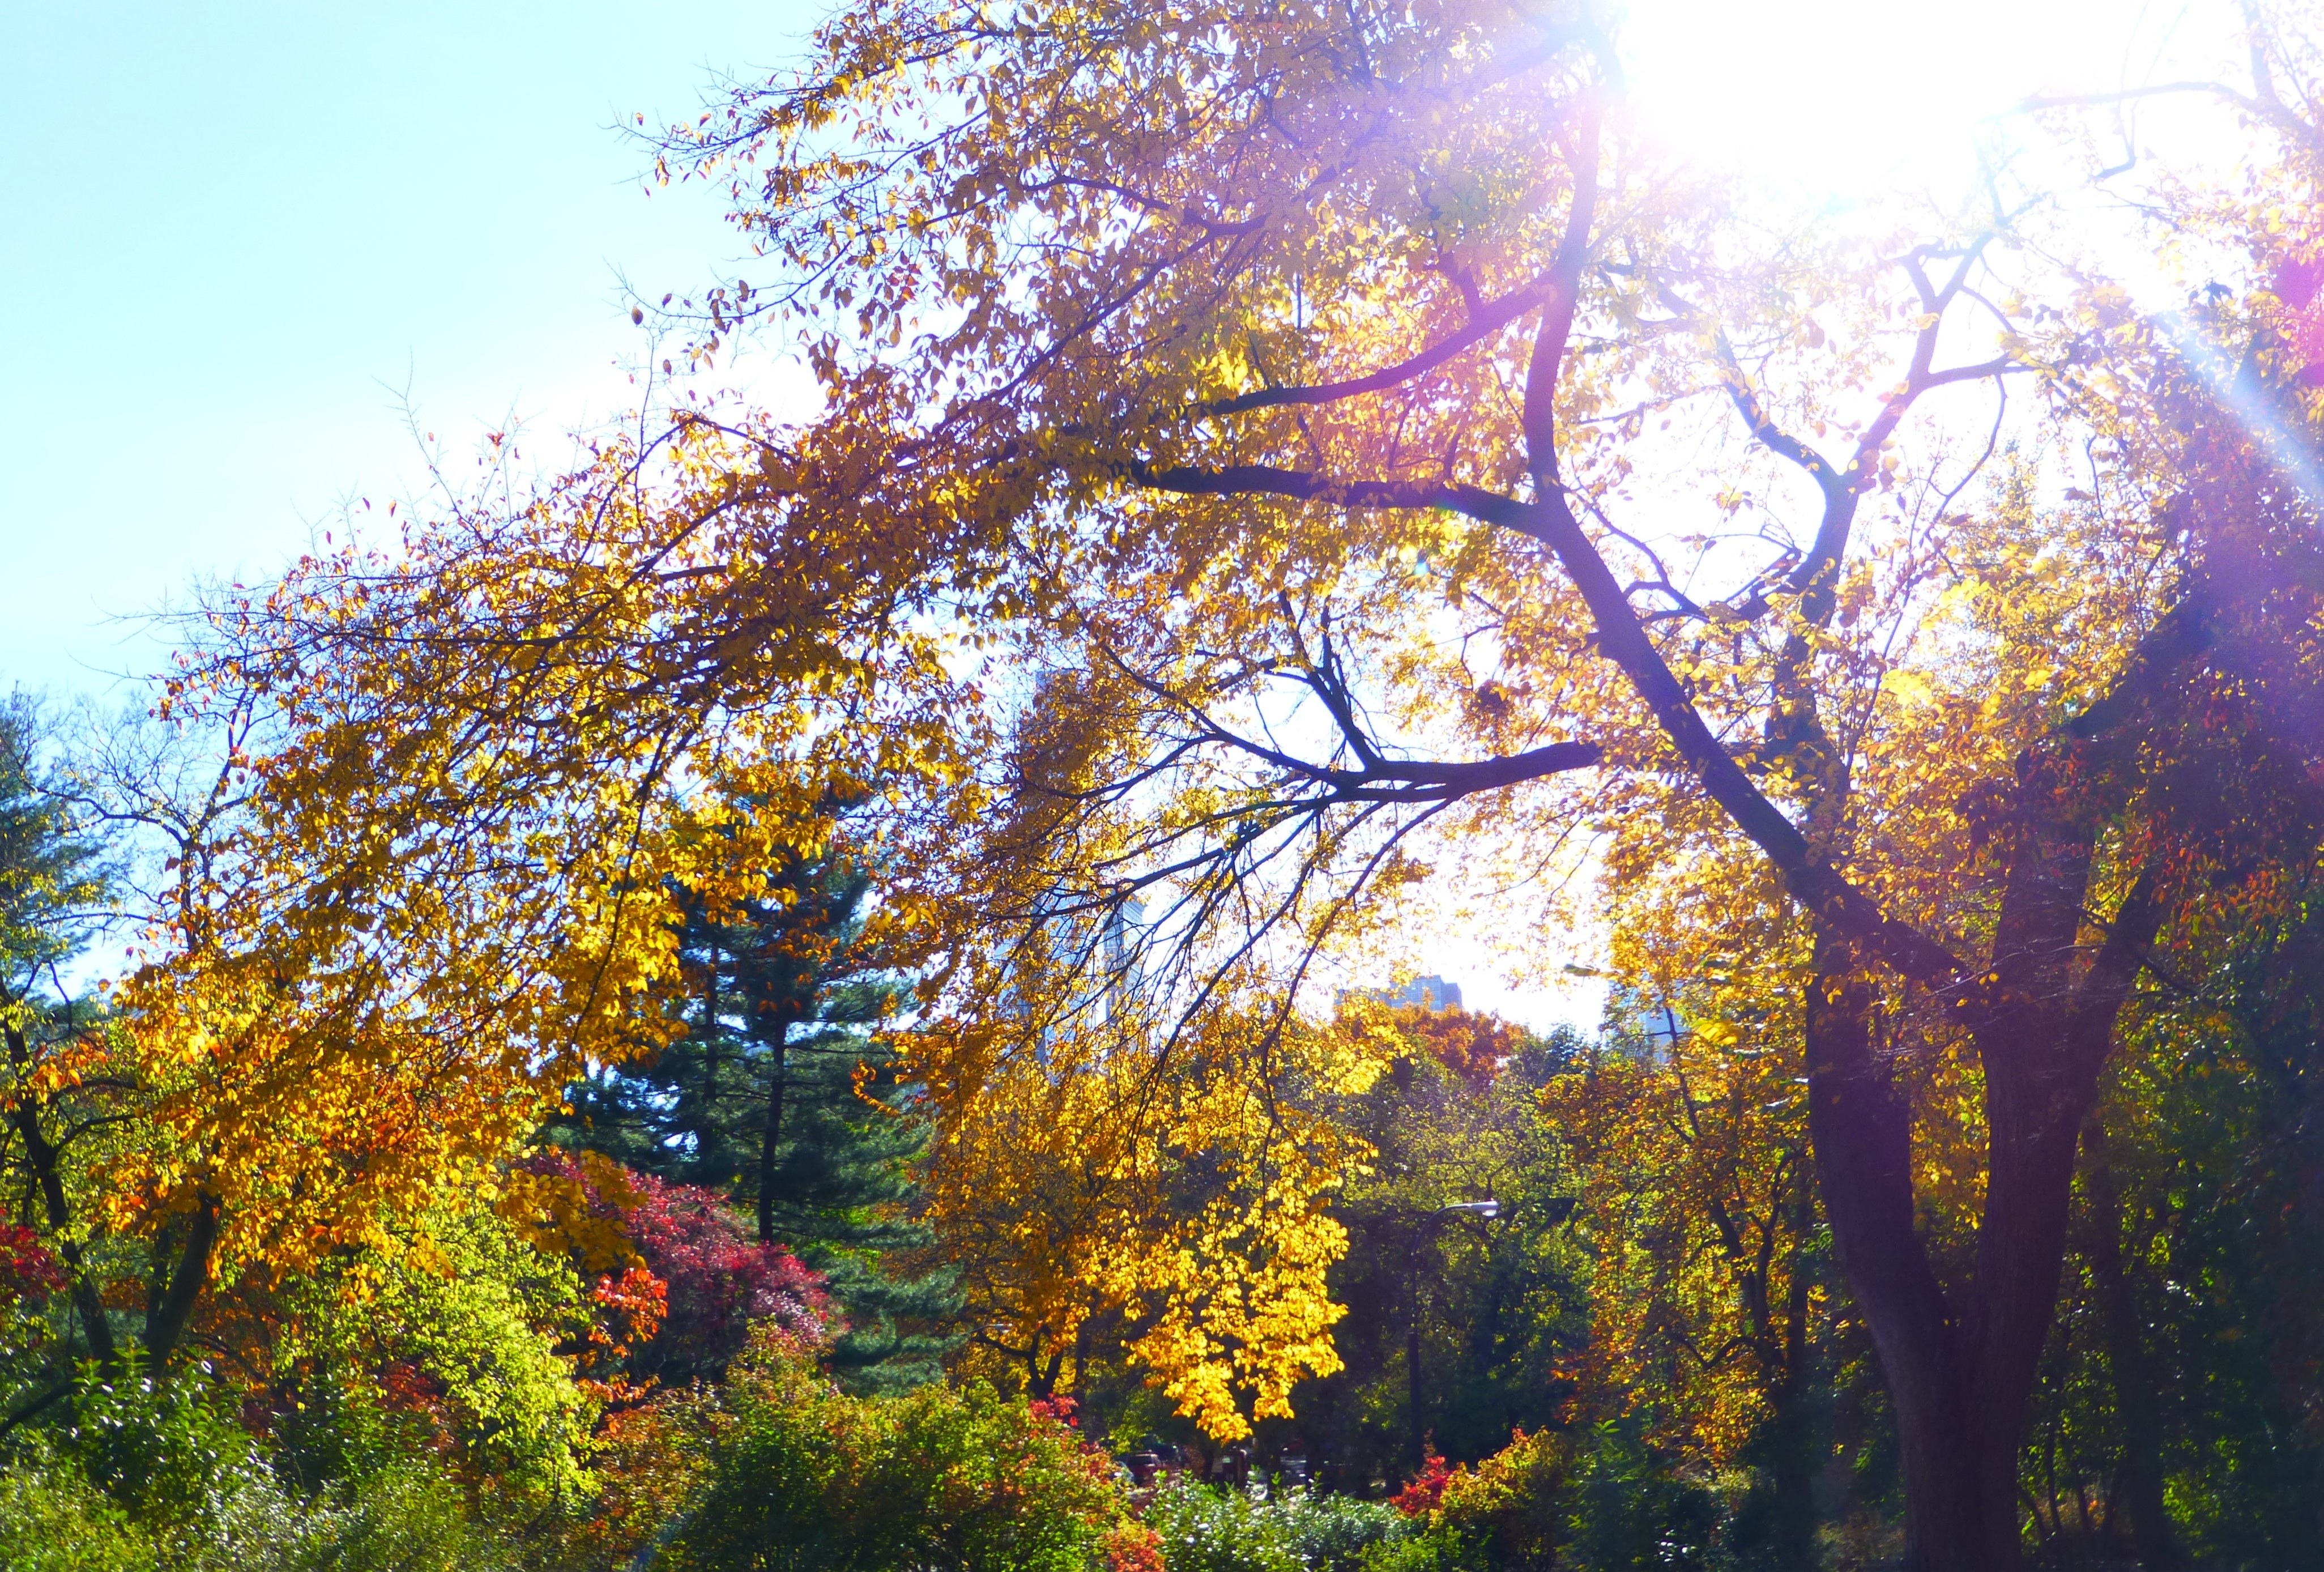
tree, nature, forest, branch, plant, meadow, sunlight, morning, leaf, flower, autumn, season, deciduous, woodland, ecosystem, woody plant